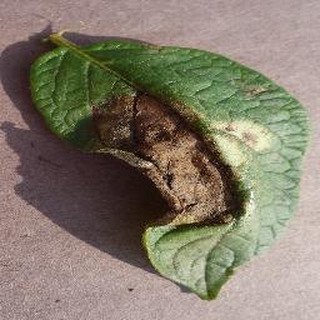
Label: potato_late_blight